Catalytic triad

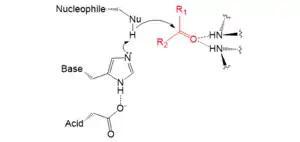
A catalytic triad charge-relay system as commonly found in proteases. The acid residue (commonly glutamate or aspartate) aligns and polarises the base (usually histidine) which activates the nucleophile (often serine or cysteine, occasionally threonine). The triad reduces the p"K" of the nucleophilic residue which then attacks the substrate. An oxyanion hole of positively charged usually backbone amides (occasionally side-chains) stabilise charge build-up on the substrate transition state.

The side-chain of the nucleophilic residue performs covalent catalysis on the substrate. The lone pair of electrons present on the oxygen or sulfur attacks the electropositive carbonyl carbon. The 20 naturally occurring biological amino acids do not contain any sufficiently nucleophilic functional groups for many difficult catalytic reactions. Embedding the nucleophile in a triad increases its reactivity for efficient catalysis. The most commonly used nucleophiles are the hydroxyl (OH) of serine and the thiol/thiolate ion (SH/S) of cysteine. Alternatively, threonine proteases use the secondary hydroxyl of threonine, however due to steric hindrance of the side chain's extra methyl group, such proteases use their "N"-terminal amide as the base rather than a separate amino acid.